Jimmy Moreland

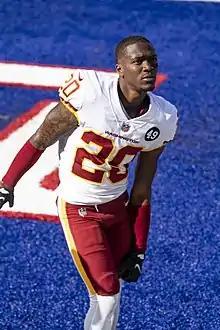
Moreland with the Washington Football Team in 2020

Jimmy Roger Moreland Jr. (born August 26, 1995) is an American professional football cornerback. He played college football at James Madison and was selected by the Washington Redskins in the seventh round of the 2019 NFL draft.